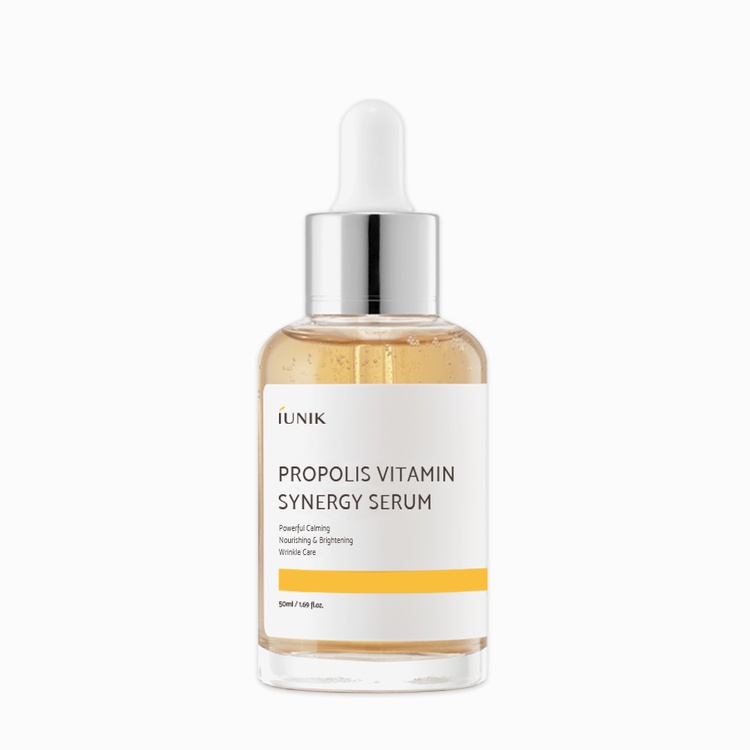
Propolis Vitamin Synergy Serum 50ml
Details How To Use Ingredients Containing 700,000ppm propolis and 170,000ppm Vitamin C-rich hippophae rhamnoides, this serum calms and brightens sensitive skin. Other natural ingredients, including mistletoe ferment extract and soybean ferment extract, restore moisture and repair damaged skin. Enriched with patented Multi EX BSASM PLUS, derived from seven botanical extracts such as green tea and centella asiatica, this serum delivers anti-inflammatory and blemish care benefits. Benefits: iUNIK Propolis Vitamin Synergy Serum contains propolis and sea buckthorn extracts to soothe, nourish and revitalize at the same time. With the unique, optimal ratio of Propolis 70% and Vitamin C (Hippophae Rhamnoides Fruit Extract) 12%, it offers instant calming and brightening effects for sensitive skin Deeply moisturize and vitalize your skin with rich nutrients Double functional product for Whitening & Wrinkle Care by Niacinamide and Adenosine After facial cleansing or using toner, apply a proper amount to your face and gently dap for absorption. KEY INGREDIENTS - Propolis Extract 700,000ppm It helps soothe, protect and nourish your skin - Natural HG ingredients It increases skin moisture and help repair damaged skin. - Patented Multi EX BSASM Plus It is effective in reducing inflammation and healing blemish-prone skin. Full Ingredients Water, Glycerin, Hippophae Rhamnoides Fruit Extract, 1,2-Hexanediol, Niacinamide, Butylene Glycol, Propolis Extract, Sodium Hyaluronate, Glycosyl Trehalose, Hydrogenated Starch Hydrolysate, Dipropylene Glycol, Centella Asiatica Extract, Polygonum Cuspidatum Root Extract, Scutellaria Baicalensis Root Extract, Camellia Sinensis Leaf Extract, Chamomilla Recutita (Matricaria) Flower Extract, Rosmarinus Officinalis (Rosemary) Leaf Extract, Saccharomyces/Viscum Album (Mistletoe) Ferment Extract, Lactobacillus/Soybean Ferment Extract, Saccharomyces/Imperata Cylindrica Root Ferment Extract, Punica Granatum Fruit Extract, Ficus Carica (Fig) Fruit Extract, Morus Alba Fruit Extract, Ginkgo Biloba Nut Extract, Hydroxyethylcellulose, Carbomer, Arginine, Dipotassium Glycyrrhizate, Allantoin, Adenosine, Citrus Aurantium Bergamia (Bergamot) Fruit Oil Ingredients are subject to change at the manufacturer's discretion. Please refer to the product packaging for the most complete and up-to-date list of ingredients.
Brand: iUNIK
Category: Health & Beauty > Personal Care > Cosmetics > Skin Care > Face Serums